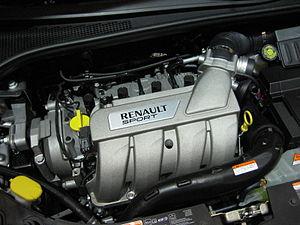
La Clio III RS est une variante sportive de la Renault Clio III.